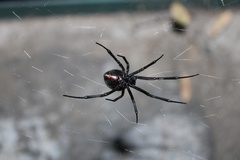
Species: Lactrodectus_hesperus